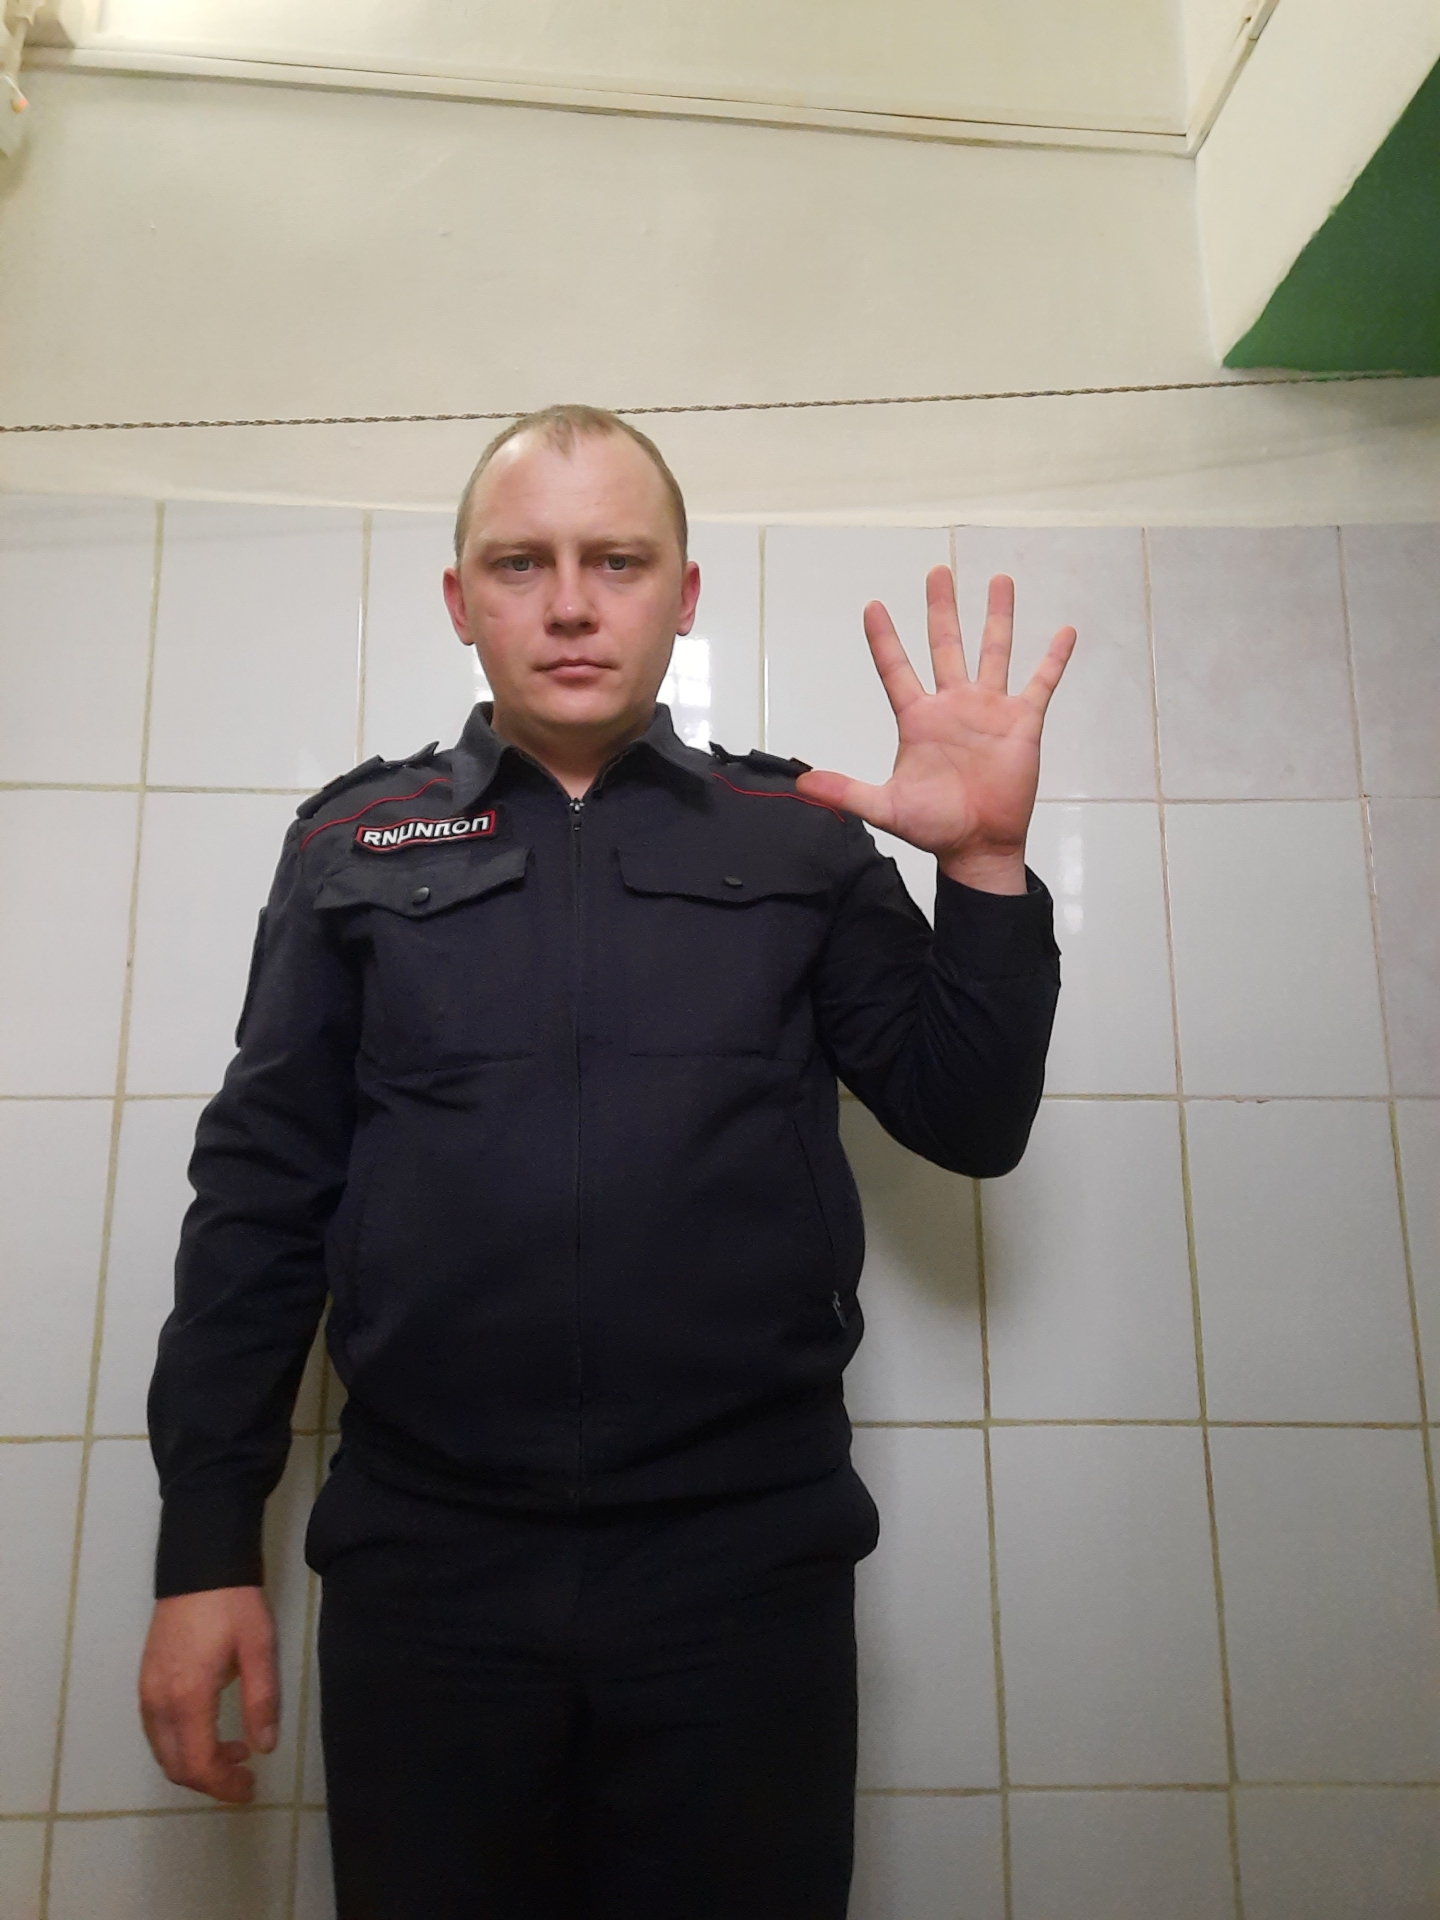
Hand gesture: palm